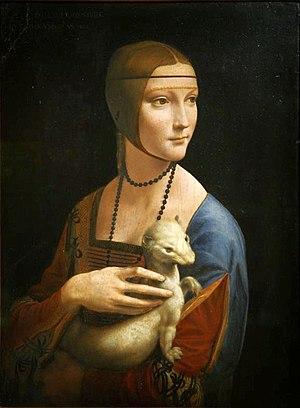
L'art de la Renaissance ou Renaissance artistique est une composante importante de la période de la Renaissance du renouveau humaniste de la littérature, des arts, et des sciences qui se produisit en Europe au XVIᵉ siècle.
Le furet est un mustélidé exclusivement domestique du genre Mustela, genre qui comprend également la belette, l'hermine et le vison. C'est une sous-espèce de Mustela putorius domestiquée au cours du Iᵉʳ millénaire av. J.-C. et qui n'existe pas naturellement à l'état sauvage. Traditionnellement utilisé pour la chasse aux rongeurs près des habitations et au lapin dans les terriers, le furet est également élevé pour sa fourrure et comme animal de laboratoire. Il est de nos jours essentiellement apprécié comme animal de compagnie.
La Renaissance lombarde concerne Milan et les territoires qui y sont soumis. La transition de la période gothique internationale lombarde vers le nouveau monde humaniste se produit avec la passation du pouvoir des Visconti aux Sforza au milieu du XVᵉ siècle. Dans la seconde moitié du siècle, l'histoire artistique lombarde se développe sans heurts avec des influences tour à tour florentines, ferraraises et padouanes, sans oublier les références à la très riche culture antérieure. Avec l'arrivée de Bramante en 1479 et de Léonard de Vinci en1482, Milan atteint des sommets artistiques absolus dans le panorama italien et européen, démontrant cependant la possibilité d'une cohabitation entre des avant-gardes artistiques et le substrat gothique.